Battle of Kaiserslautern (1794)

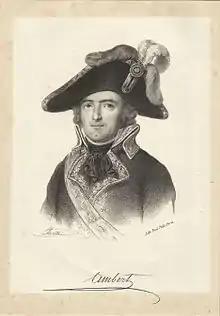
Jean-Jacques Ambert

Möllendorf massed 46,000 Prussian and Electoral Saxon troops in 43 battalions, four companies, 42 squadrons and 10 1/2 batteries. The divisions were commanded by Friedrich Adolf, Count von Kalckreuth, Alexander von Knobelsdorff, Franz Kasimir von Kleist, Friedrich Gisbert Wilhelm von Romberg, Ernst von Rüchel, and Duke Louis of Württemberg. Kalckreuth's Prussian units included the Infantry Regiments "Crousaz" Nr. 39 (two battalions), "Hertzberg" Nr. 47 (grenadier battalion) and "Borch" Nr. 39 (three battalions) and three squadrons of the "Bayreuth" Dragoon Regiment Nr. 5. Kalckreuth's Saxon contingent was made up of one battalion each of Infantry Regiments "Langenau", "Lindt", "Prinz Max" and "Prinz Xaver", four squadrons each of the "Kurfürst" Cuirassier and "Albrecht" Chevau-léger Regiments and two squadrons of the Hussar Regiment. Kalckreuth led one Saxon howitzer battery and two foot and 1/2 horse artillery batteries of Prussians. The remaining divisions were composed entirely of Prussian troops and invariably counted three infantry battalions in each infantry regiment.